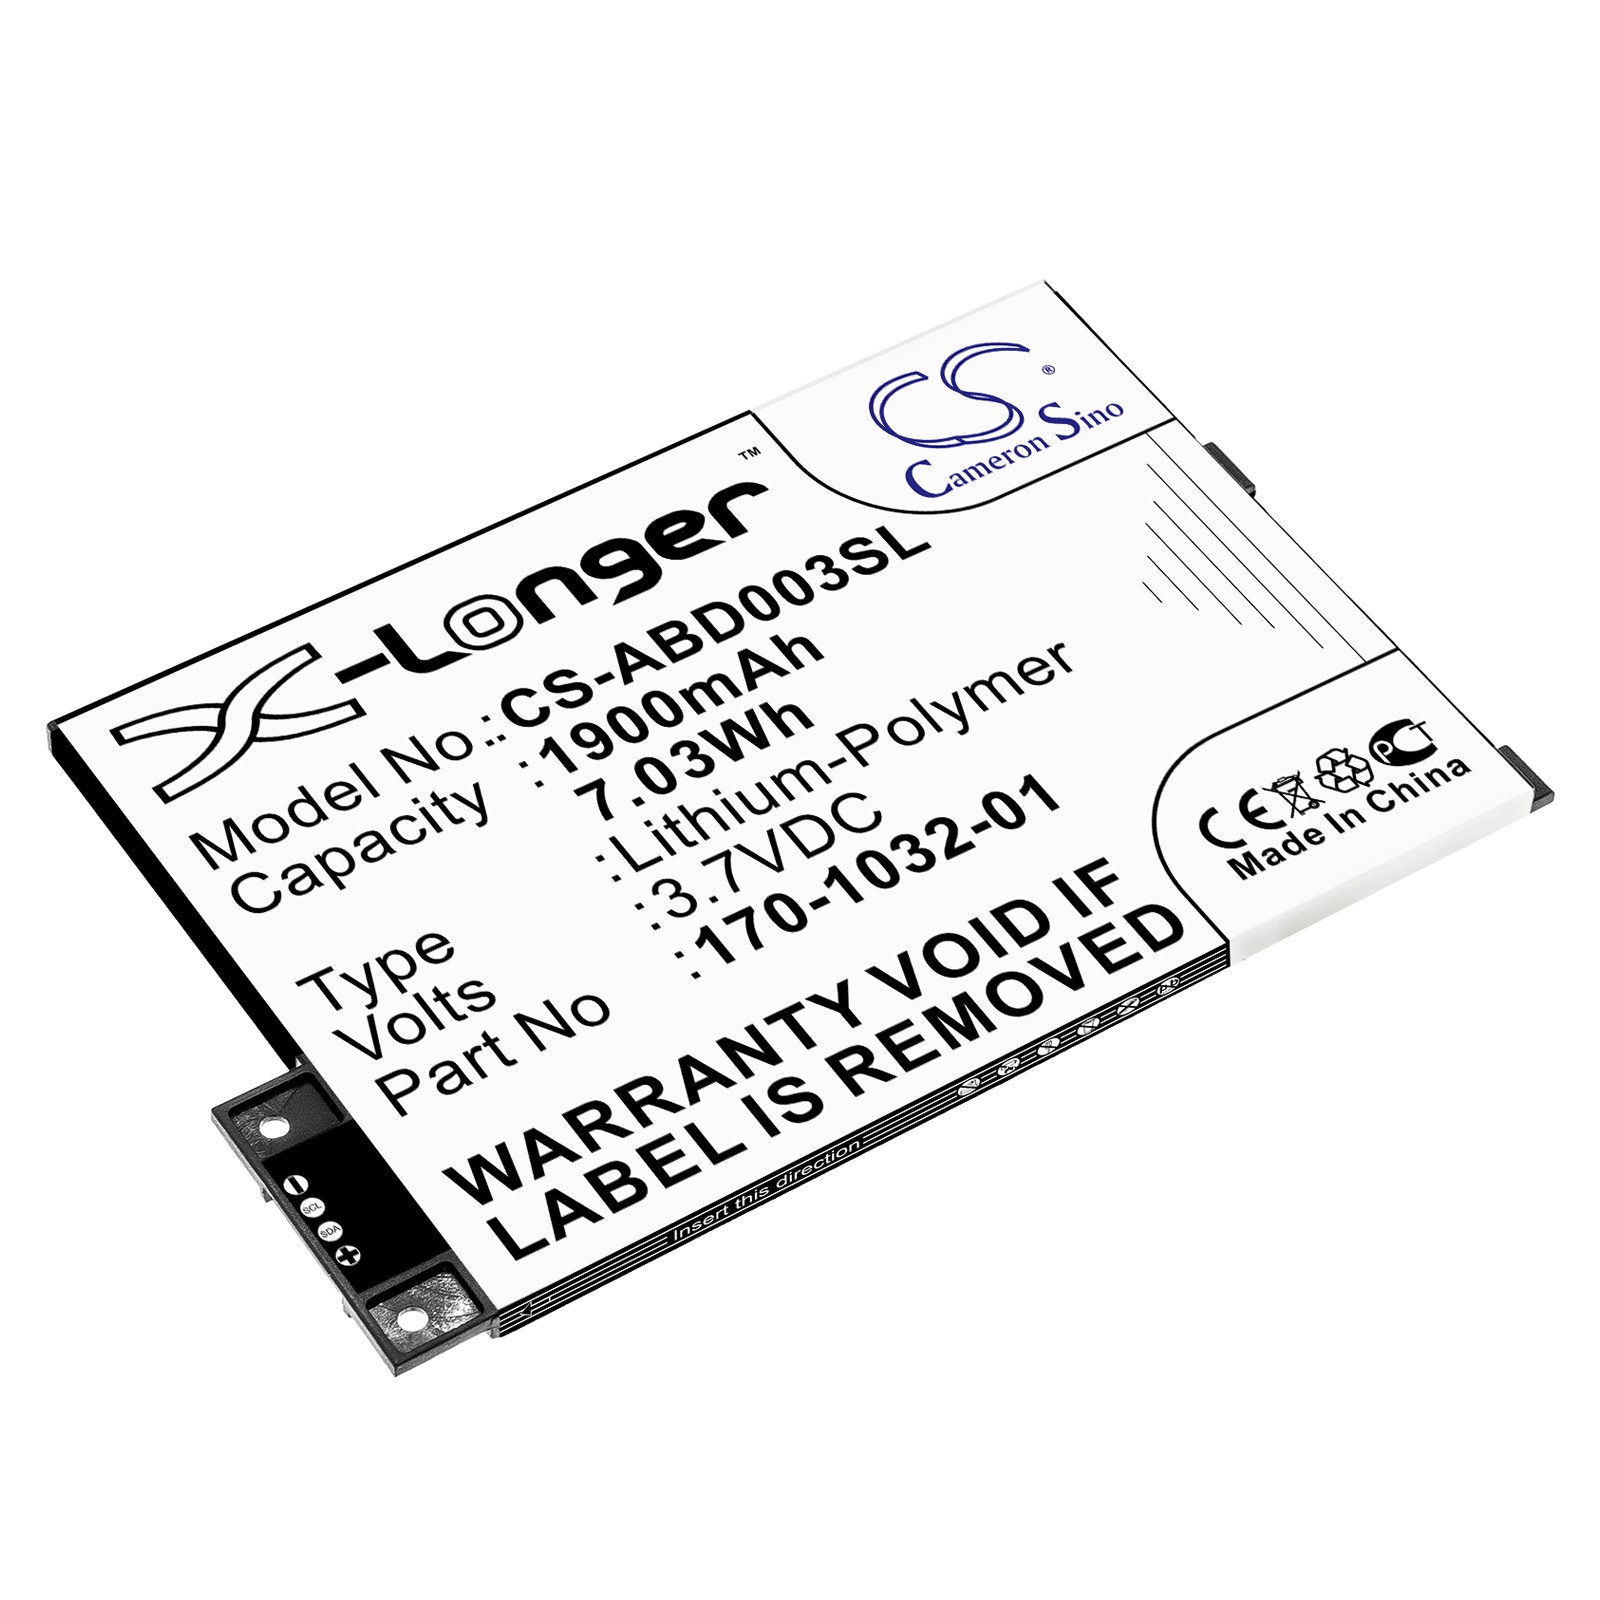
3 Battery For Amazon Kindle 3, Kindle Graphite, Kindle D00901,
Capacity: 1900mAh / 7.03Wh; Type: Li-Polymer; Volts: 3.7V; Size : 96.00 x 67.00 x 4.00mm; - Compatible Model: Amazon Kindle 3, Kindle 3 Wi-Fi, Kindle 3G, Kindle Graphite, Kindle III, Kindle D00901; - Replace Battery Number: Amazon? 170-1032-00, 170-1032-01, GP-S10-346392-0100, S11GTSF01A,
Brand: CS-ABD003SL
Category: Electronics > Electronics Accessories > Power > Batteries > E-Book Reader Batteries